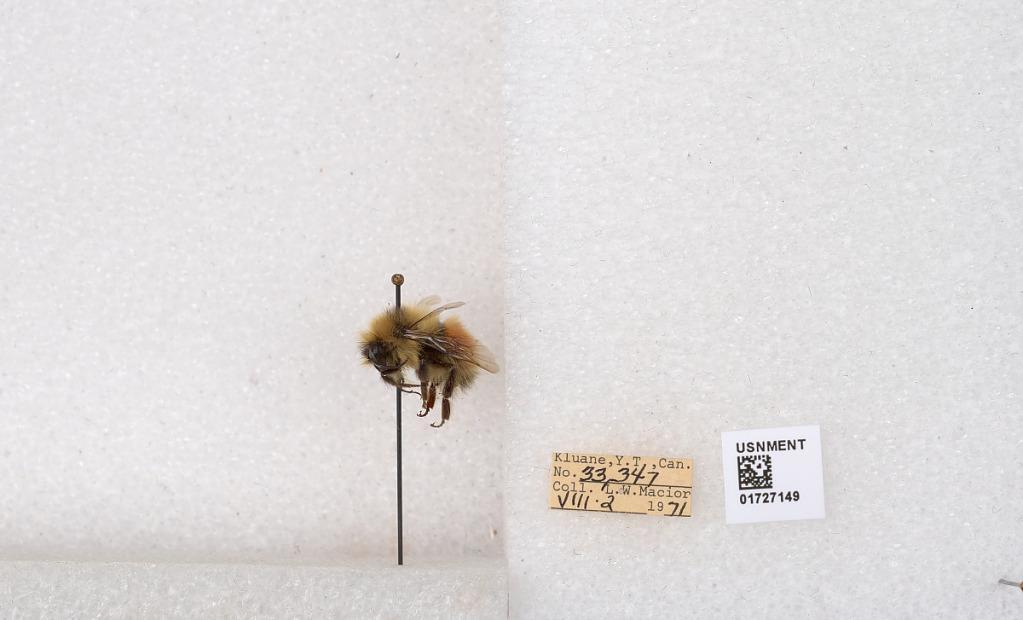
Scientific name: Bombus (Pyrobombus) sylvicola Kirby
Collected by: L. Macior
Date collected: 1971-8-2
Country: Canada
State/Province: Yukon Teritory
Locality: Kluane National Park and Reserve
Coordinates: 60.7493, -139.504